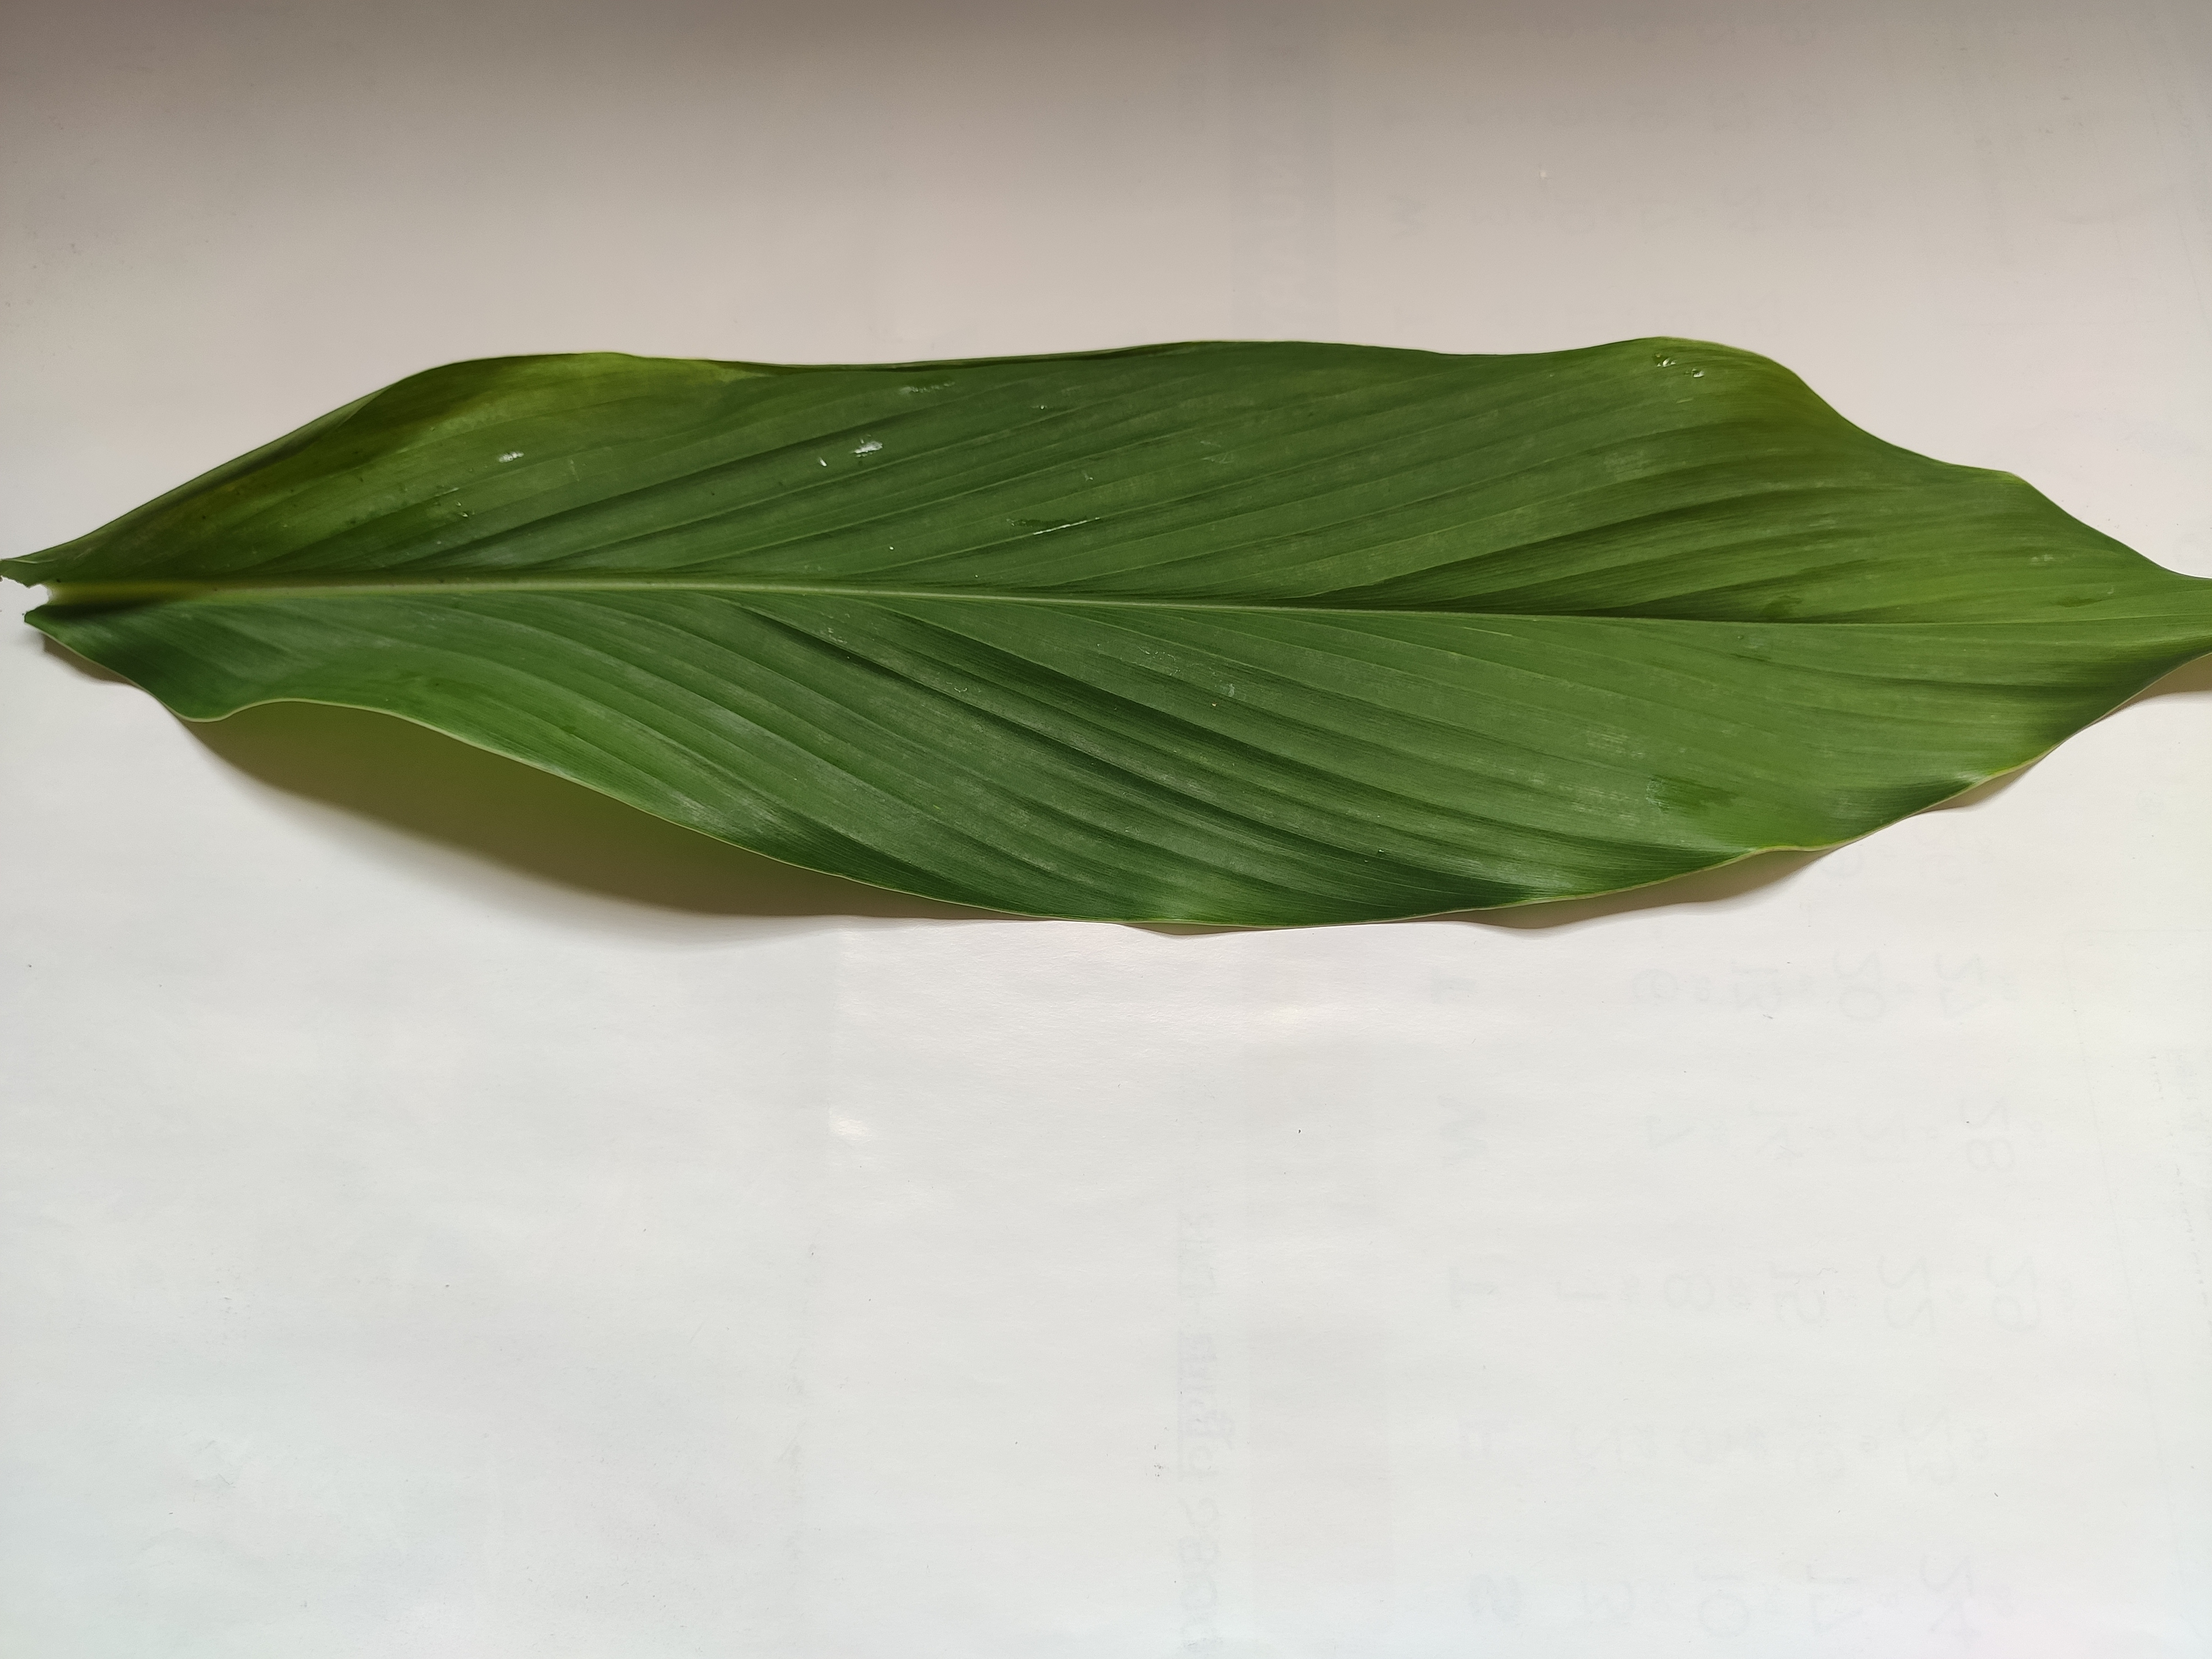
Label: Healthy_Leaf